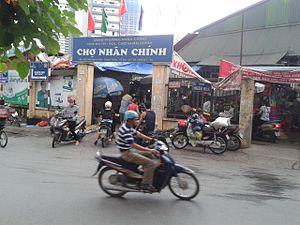
Le district de Thanh Xuan est un district urbain de la province de Hanoï dans la région du Delta du Fleuve Rouge au Viêt Nam.